Sashi (film)

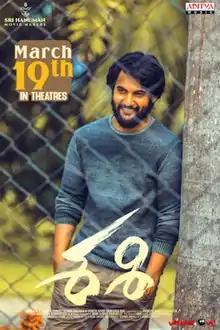
Release poster

Sashi is a 2021 Indian Telugu-language romantic drama film written and directed by Srinivas Naidu Nadikatla and jointly produced by R. P. Varma, Chavali Ramanjaneyulu and Chintalapudi Srinivasa Rao under the banner of Sri Hanuman Movie Makers. The film features Aadi Saikumar, Rashi Singh and Surbhi in the lead roles. The film was released on 19 March 2021.